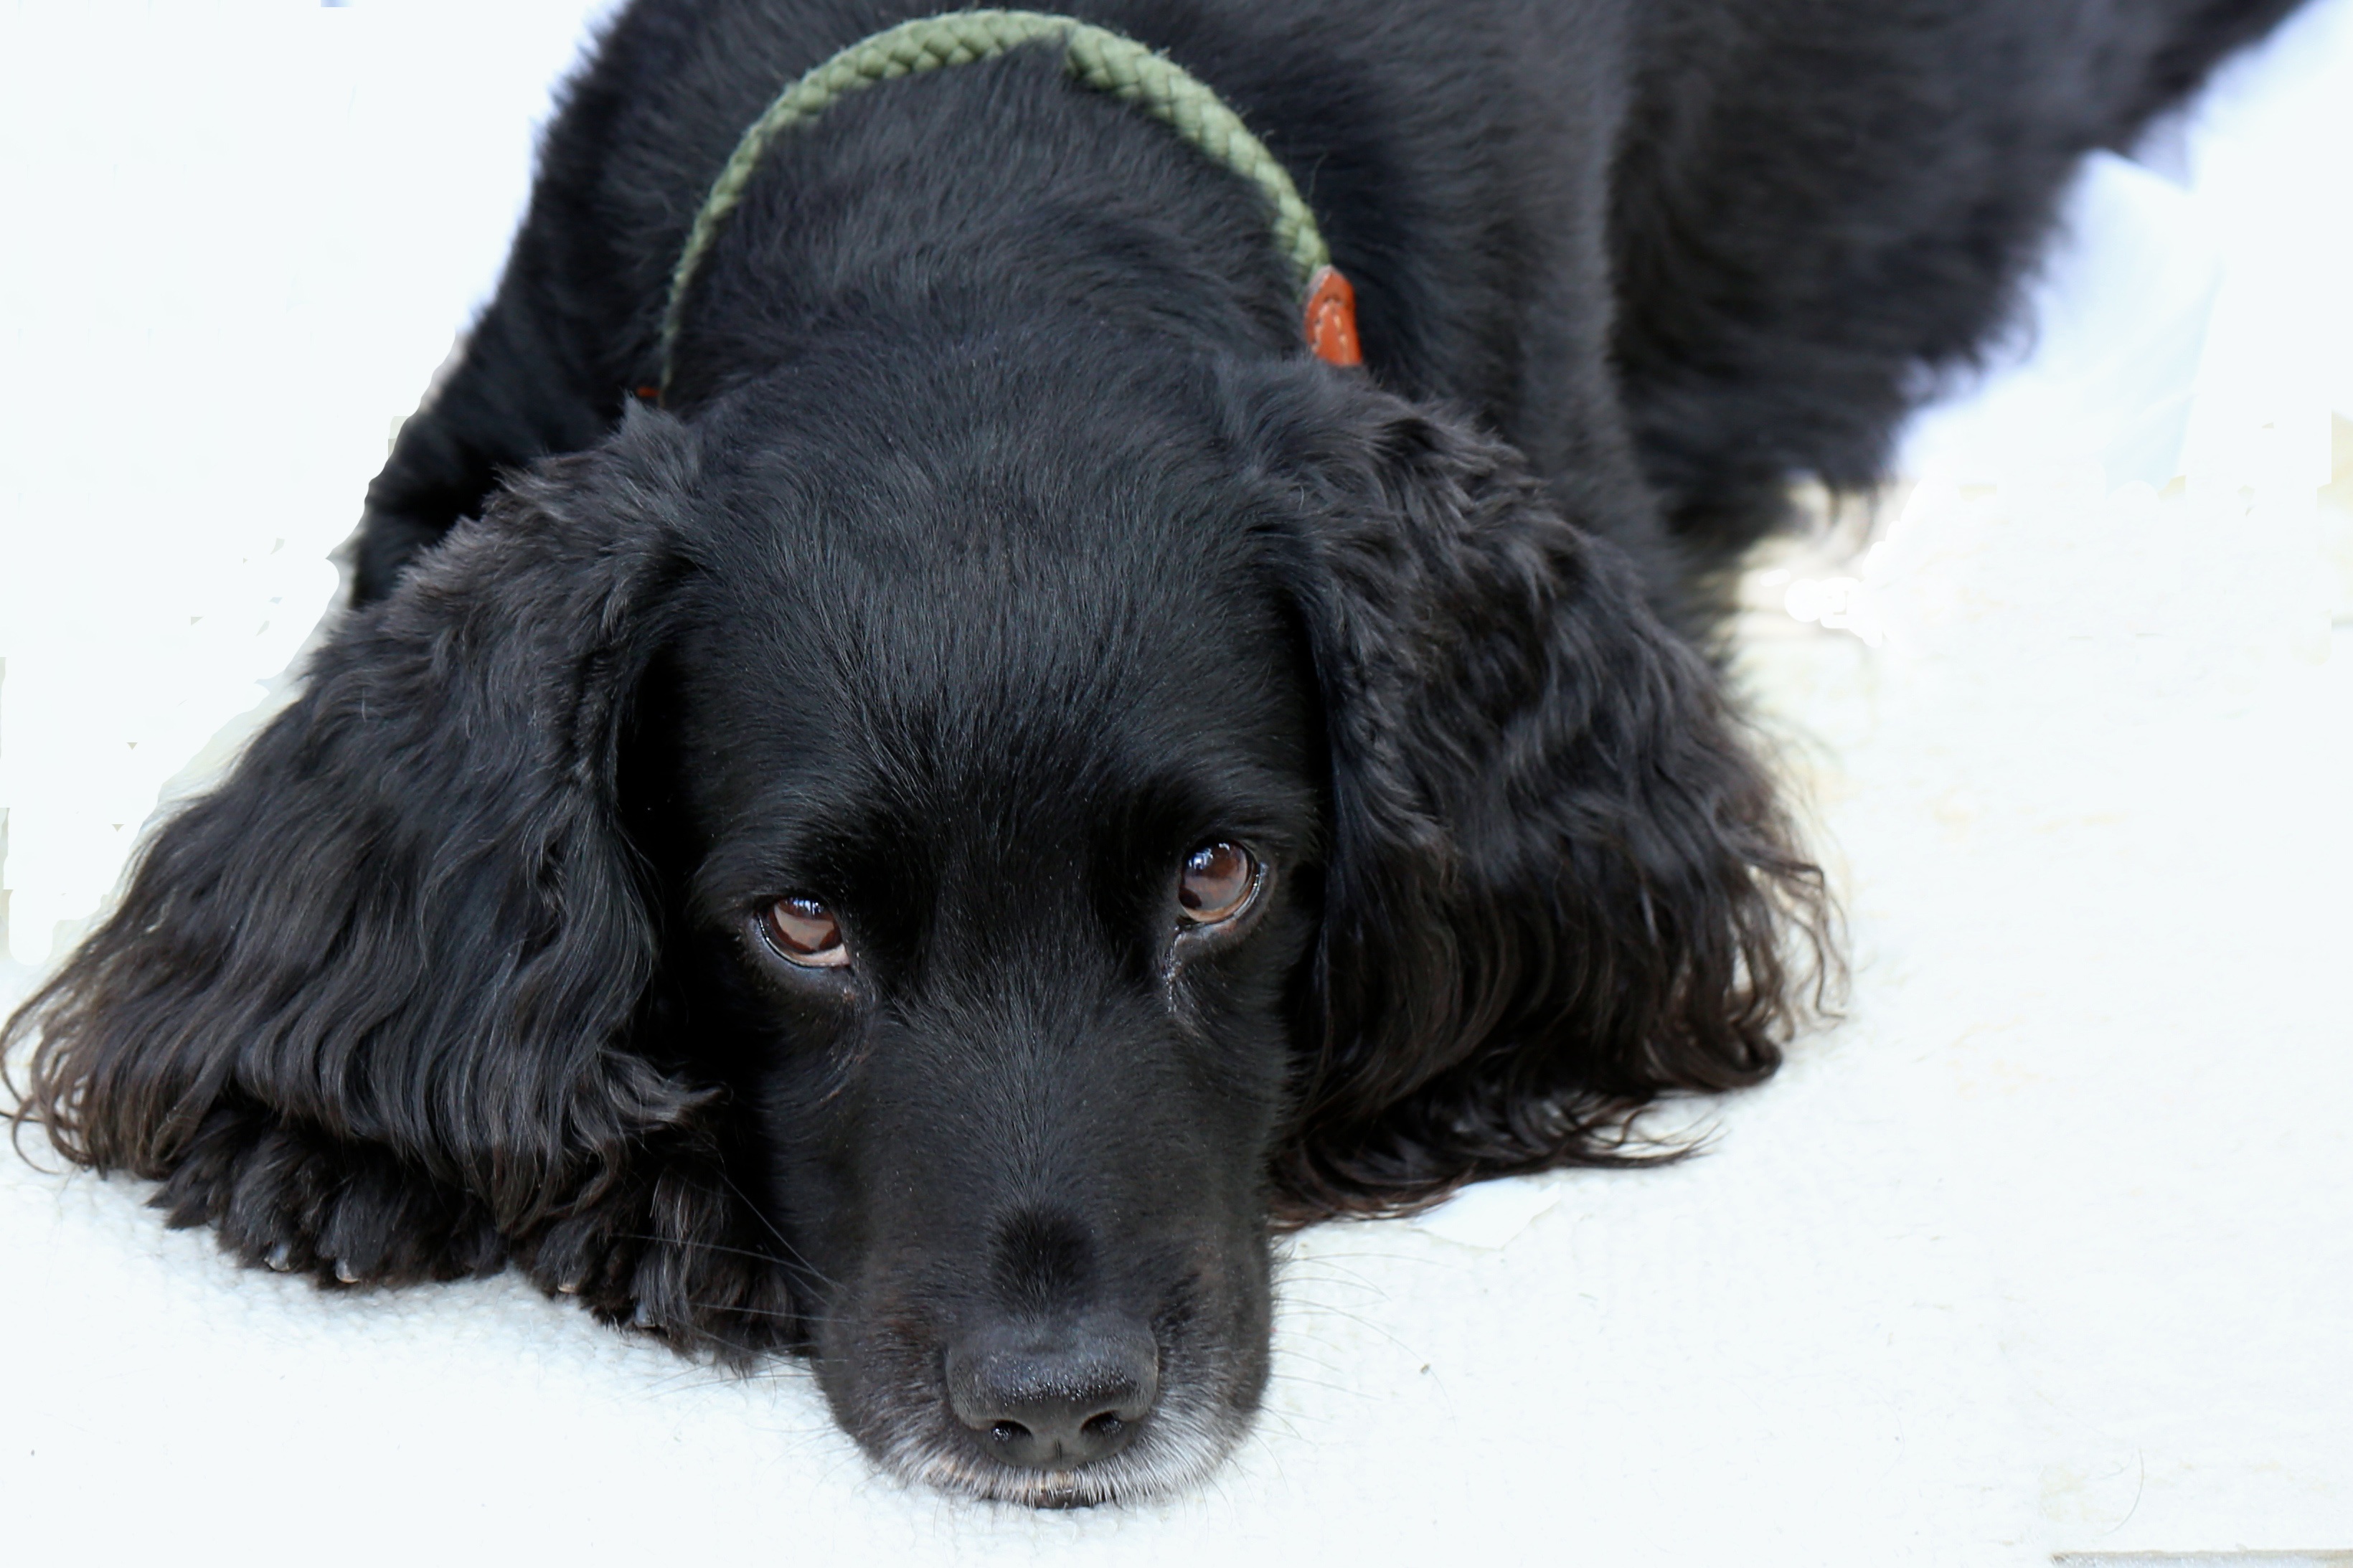
puppy, dog, animal, mammal, black, cocker spaniel, eye, vertebrate, dog breed, observing, flat coated retriever, dog like mammal, schnoodle, dog crossbreeds, stabyhoun, boykin spaniel, watching you